Zoster vaccine

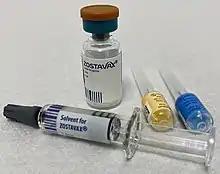
Zostavax vaccine

The Zostavax vaccine (both single dose and two-dose regime) is likely effective at protecting people from herpes zoster disease for a duration of up to three years. The degree of longer term protection (beyond 4 years from the initial vaccination) is not clear. The need for re-vaccination after the first full vaccine schedule is complete remains to be confirmed.